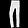
Label: Trouser